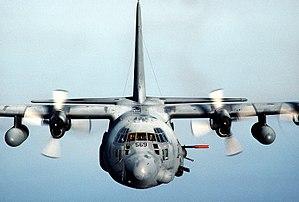
Le terme « Gunship » peut avoir plusieurs significations selon les contextes mais, dans tous les cas, il fait référence à un navire ou aéronef de petite taille lourdement armé. Le terme est apparu dans les marines militaires au milieu du XIXᵉ siècle comme synonyme de gunboat. Plus récemment, le terme gunship a été utilisé pour désigner les hélicoptères armés, puis pour des avions d'attaque au sol armés de mitrailleuses et de canons en sabord. Le terme de gunship pour désigner de tels avions est souvent traduit en français par « canonnière volante ».
Le Lockheed C-130 Hercules est un avion de transport militaire conçu par les États-Unis au début des années 1950. Il a rencontré un succès remarquable avec plus de 2 200 exemplaires construits pour une cinquantaine de pays utilisateurs, et reste en 2019 encore largement utilisé, et toujours produit dans des versions améliorées.